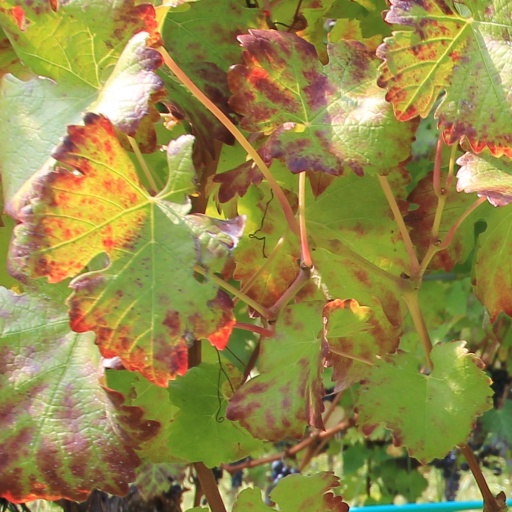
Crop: grape